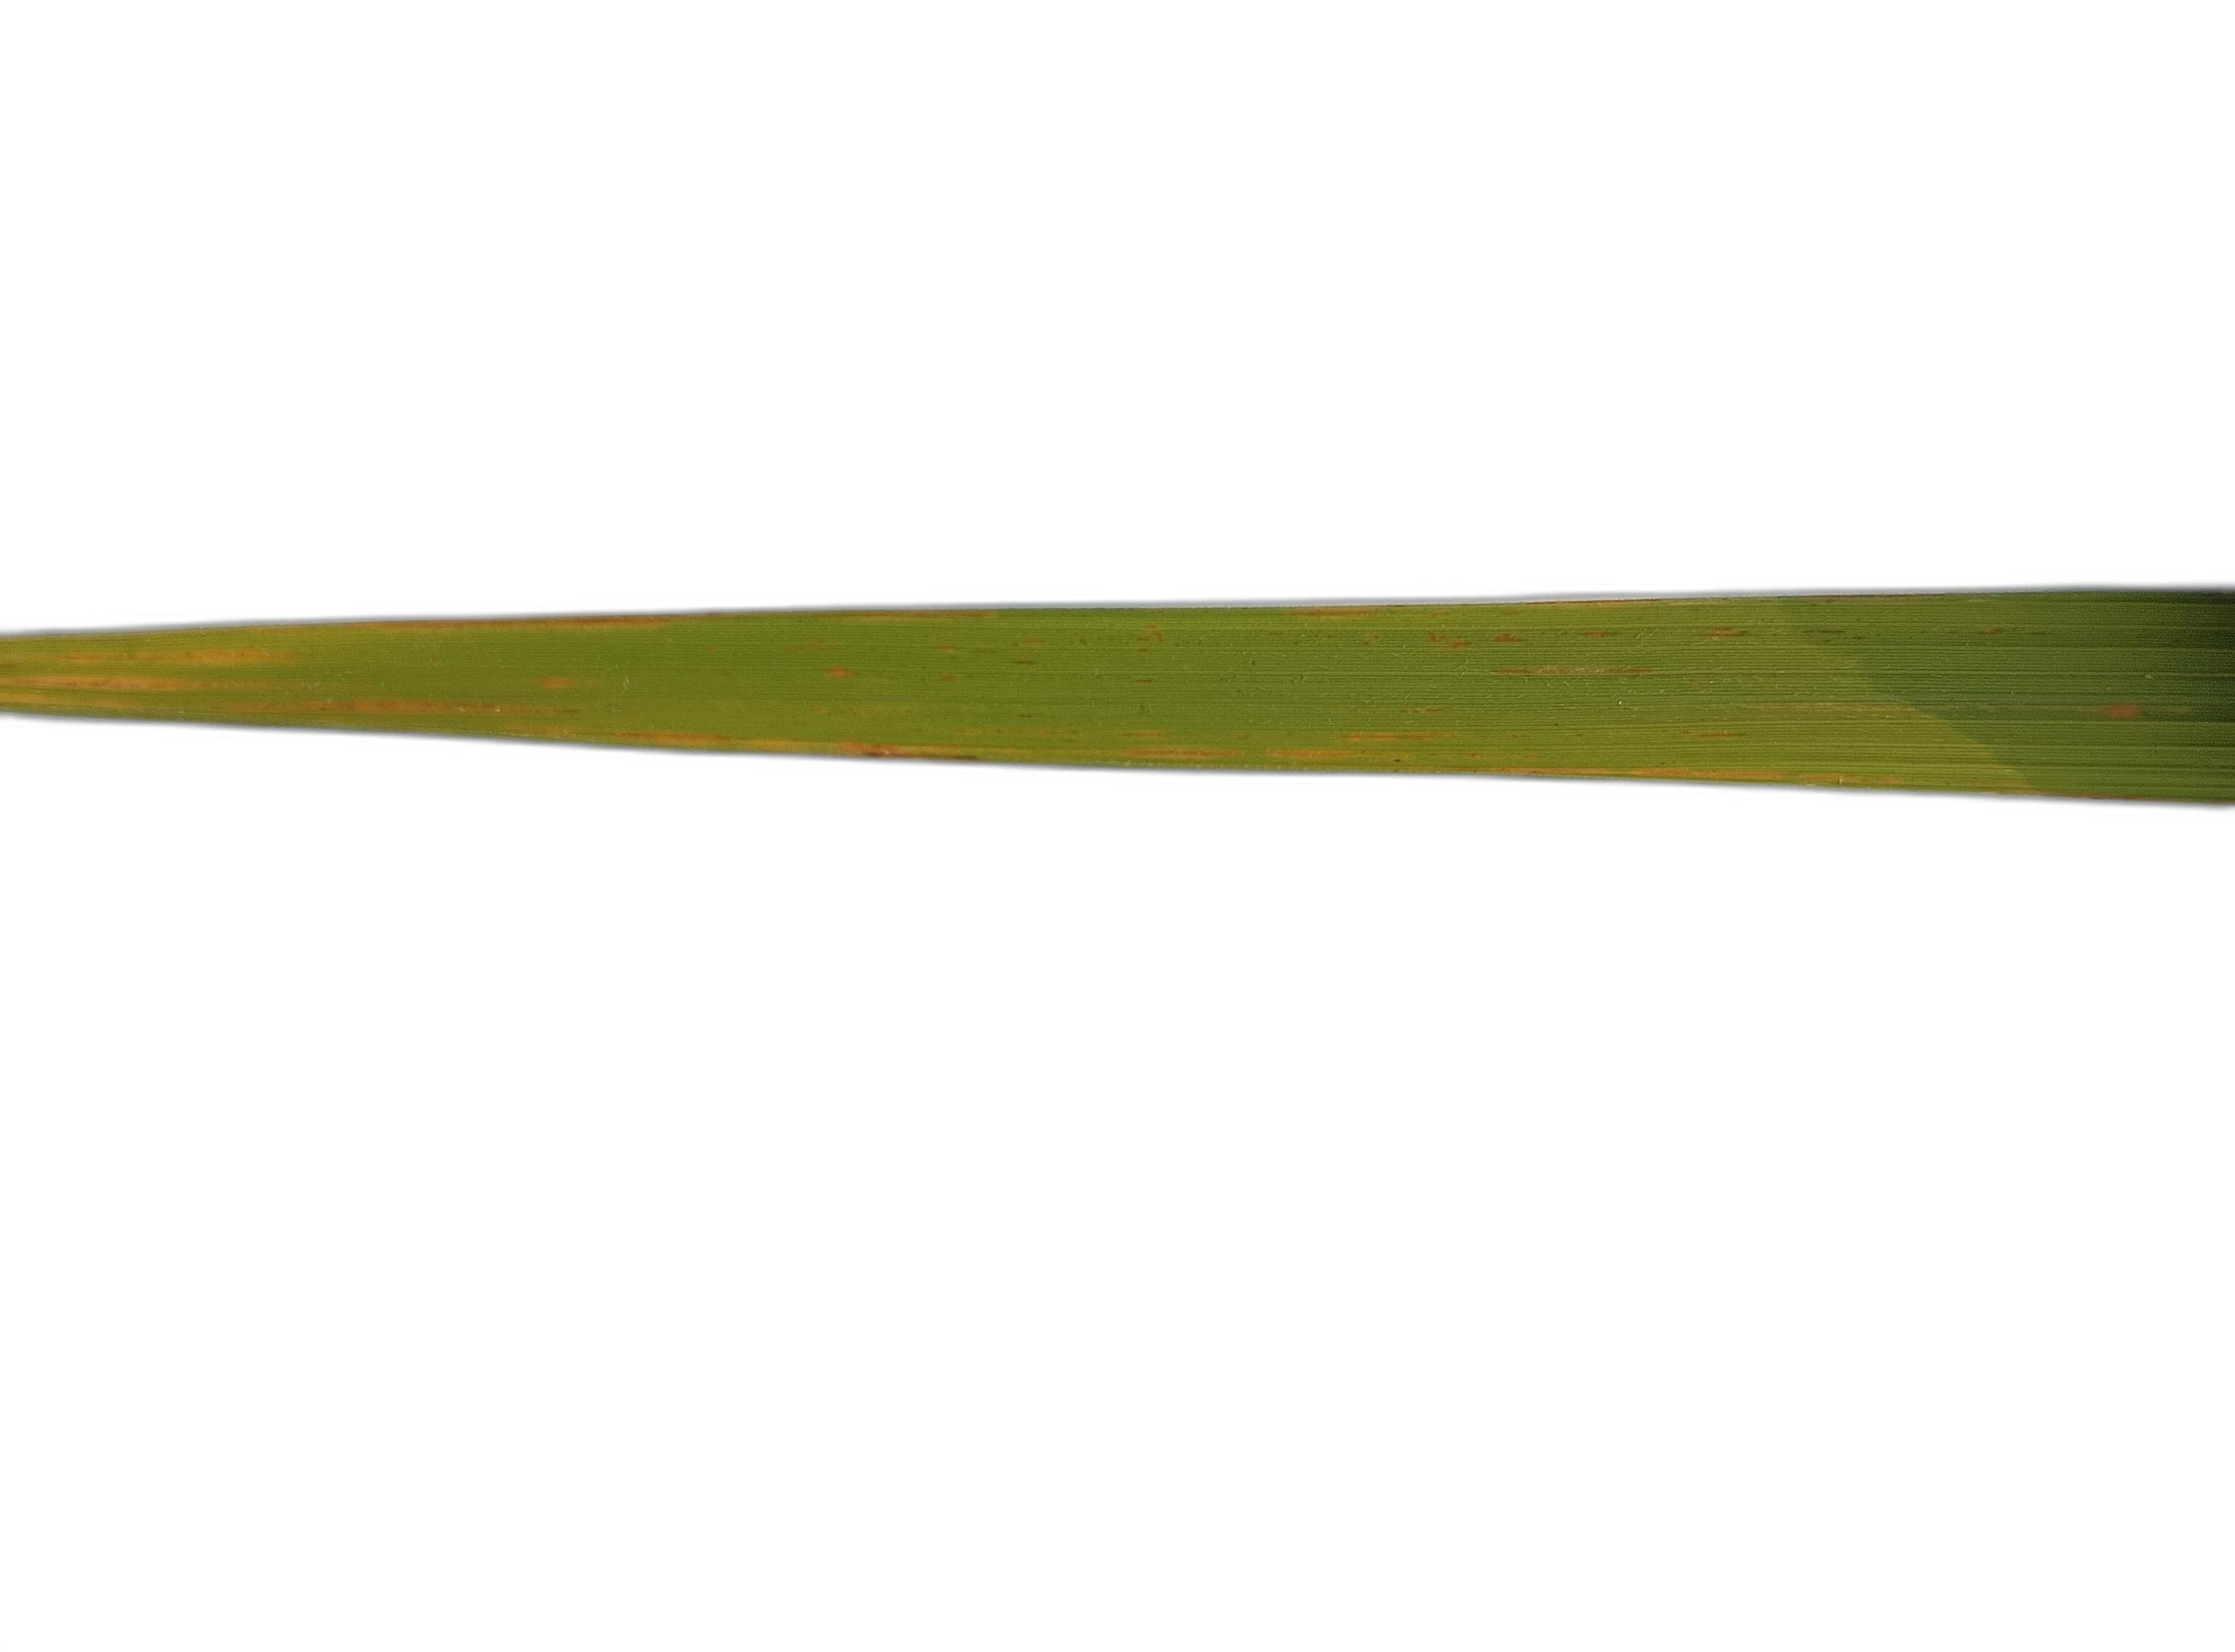
Label: Rice Tungro